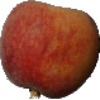
Label: Peach 1